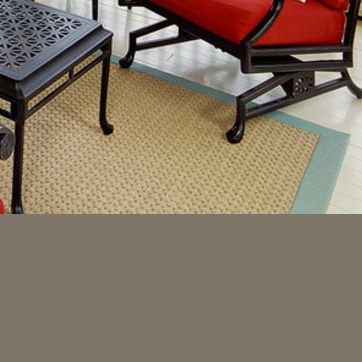
Material: carpet